Germ theory's key 19th century figures

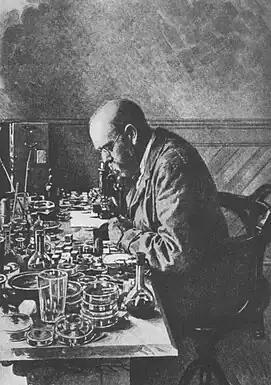
Robert Koch in his laboratory

Though some nurses and doctors were beginning to become skeptical of the miasma theory in the 19th century, there were no other prevailing explanations for epidemics and infections. Florence Nightingale, Ignaz Semmelweis, and John Snow understood that people could get sick from objects, water, or hands that were contaminated by bodily fluids or substances. However, the answer as to why this was the case remained unknown.